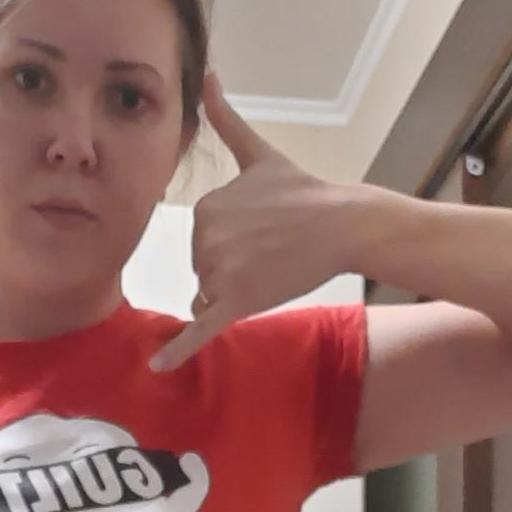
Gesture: call